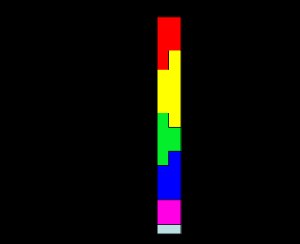
Bakterier / Morfologi
Størrelsesordenen for prokaryoter sammenlignet med andre organismer og biomolekyler.
"Bakterier er éncellede mikroskopiske organismer uden cellekerner eller andre organeller, dvs. at arvemassen i cellen ikke er adskilt fra resten af cellen af en kernemembran. Bakterier regnes til prokaryoterne, dvs. ""før kerne"", som også omfatter arkæer. De klassificeres i dag som to selvstændige domæner, mens eukaryoterne udgør et tredje domæne.